Henryk Ehrlich

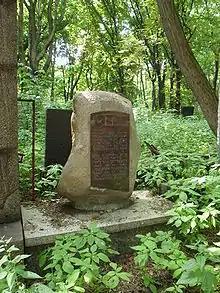
Cenotaph of Wiktor Alter and Henryk Ehrlich in Warsaw

In 1921 Ehrlich was named a co-editor of the Warsaw Yiddish daily "Folkstsaytung". In 1924 he was elected to the Warsaw kehilla council as one of 5 Bundists out of 50 members. He was then candidate for the chairmanship of the council, as unique countercandidate to the Agudist Eliahu Kirshbraun, who was elected as well as Jacob Trokenheim, another Agudist, as vice-president. The Bund did not take part to the 1931 kehillot elections, but won 15 seats out of 50 at the 1936 elections. After the elections, Ehrlich created an incident by accusing Zionist leaders Grünbaum and Ze'ev Jabotinsky for recent antisemitic agitation in Poland by their campaign urging Jewish emigration from Poland. This time again Ehrlich was candidate to the presidency, he got 16 votes, the Zionist candidate Yitshak Schipper 10, and the Agudist Jacob Trokenheim won by a plurality of 19 votes.